Grasshopper sparrow

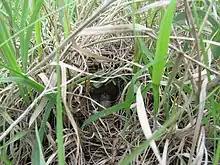
Well-concealed grasshopper sparrow nest showing domed structure and side entrance

Females construct nests over the course of a couple of days. Grasshopper sparrows build inconspicuous, dome-shaped nests on the ground, typically very well hidden amongst grasses and forbs. The nests have a small side opening and are usually made of a mix of dead and live grasses. Nests are built on the breeding pair's territory in areas away from shrubs and trees.